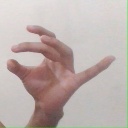
अक्षर: ओ